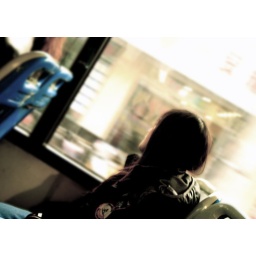
saw a girl in bus